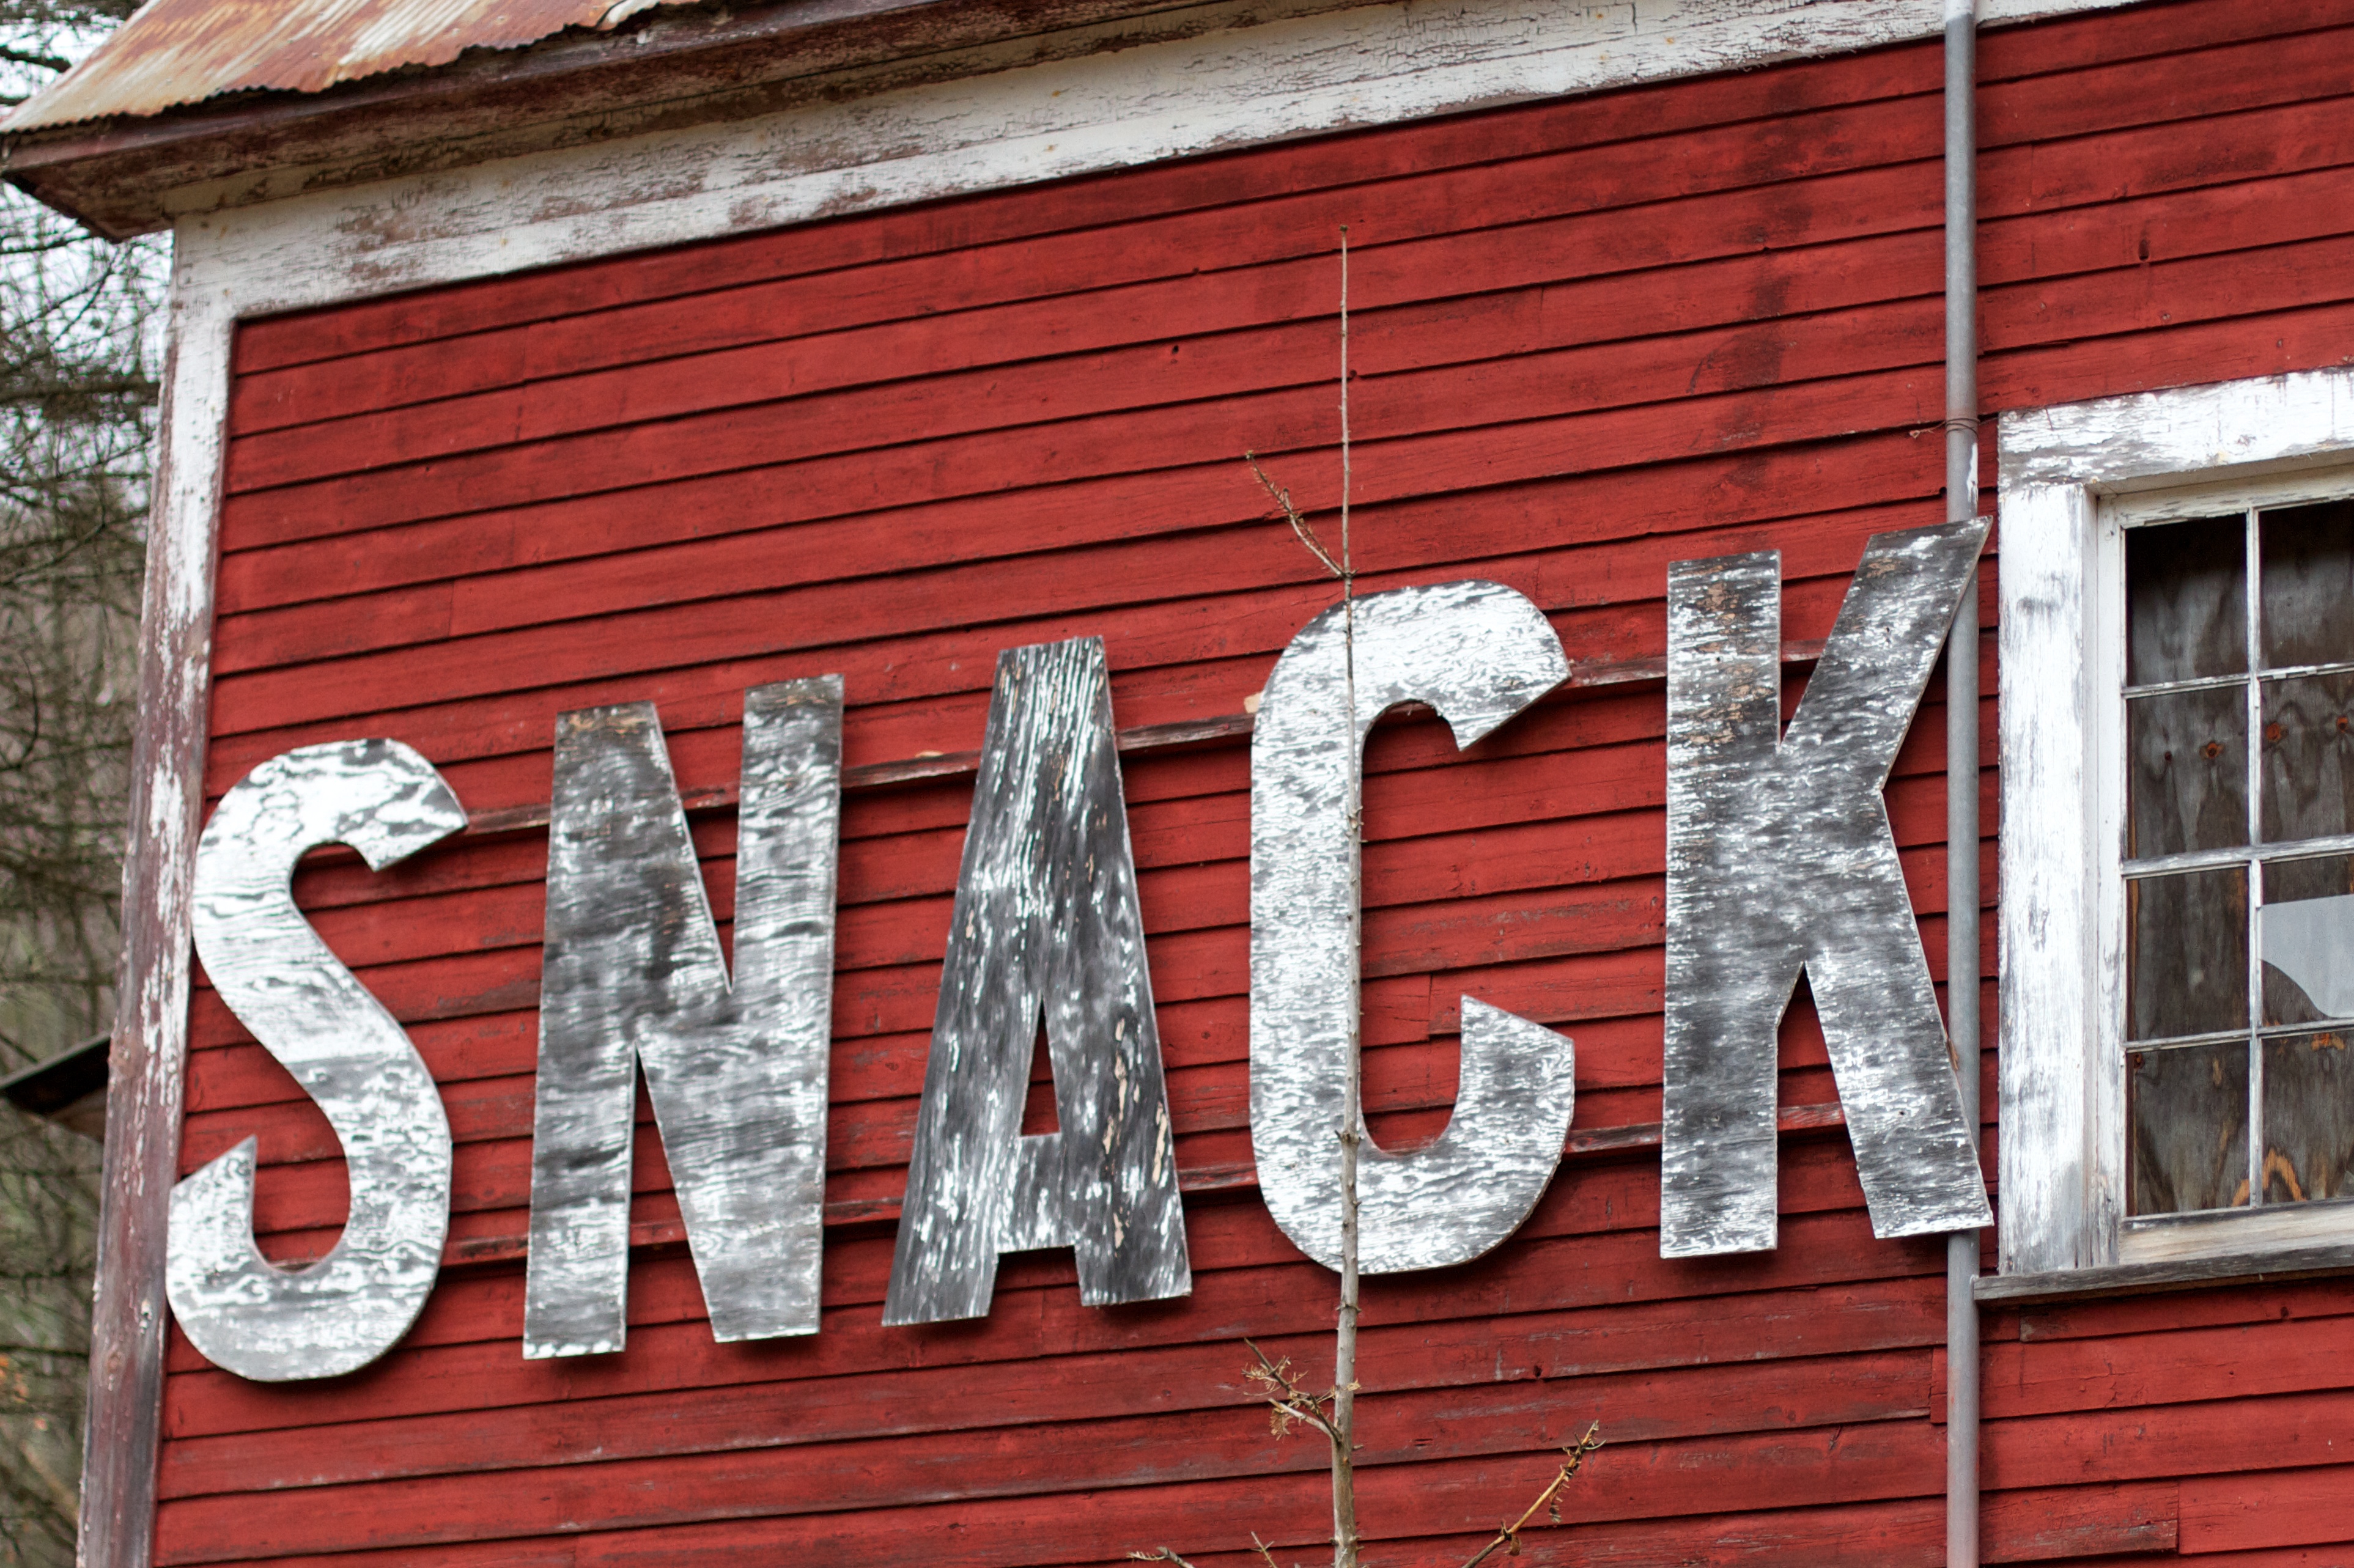
wood, window, roof, wall, sign, red, facade, brick, brickwork, siding, window covering